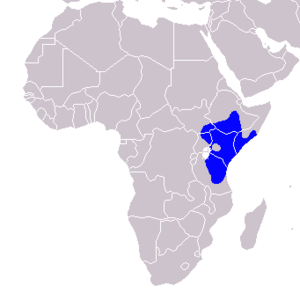
Le Calao de der Decken, aussi connu en tant que Calao de Decken, est une espèce africaine d'oiseaux appartenant à la famille des Bucerotidae.